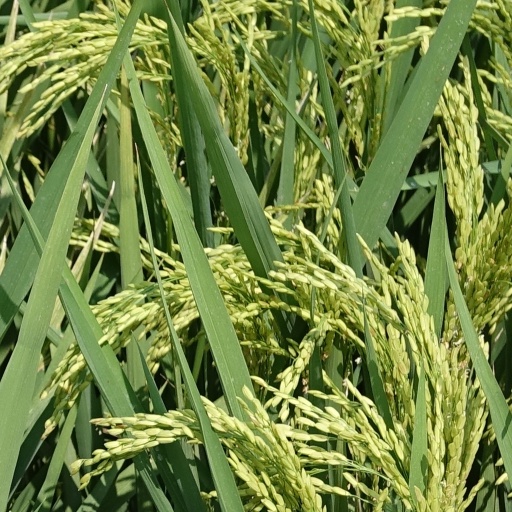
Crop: rice